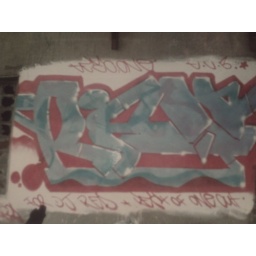
mint kind of trackside, up barton hill by the bus stop i used to get on teao Rated....